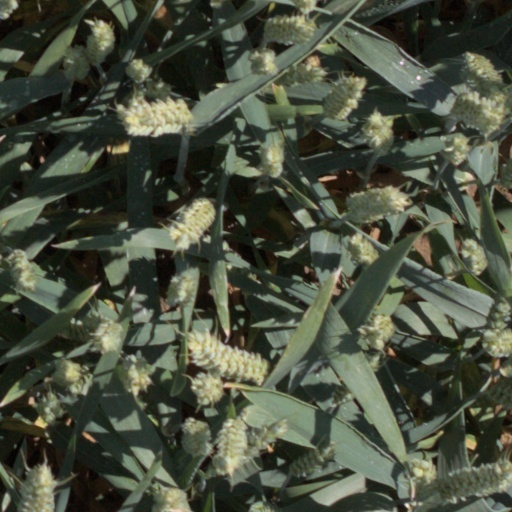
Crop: wheat